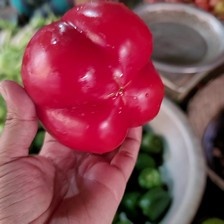
Label: capsicum